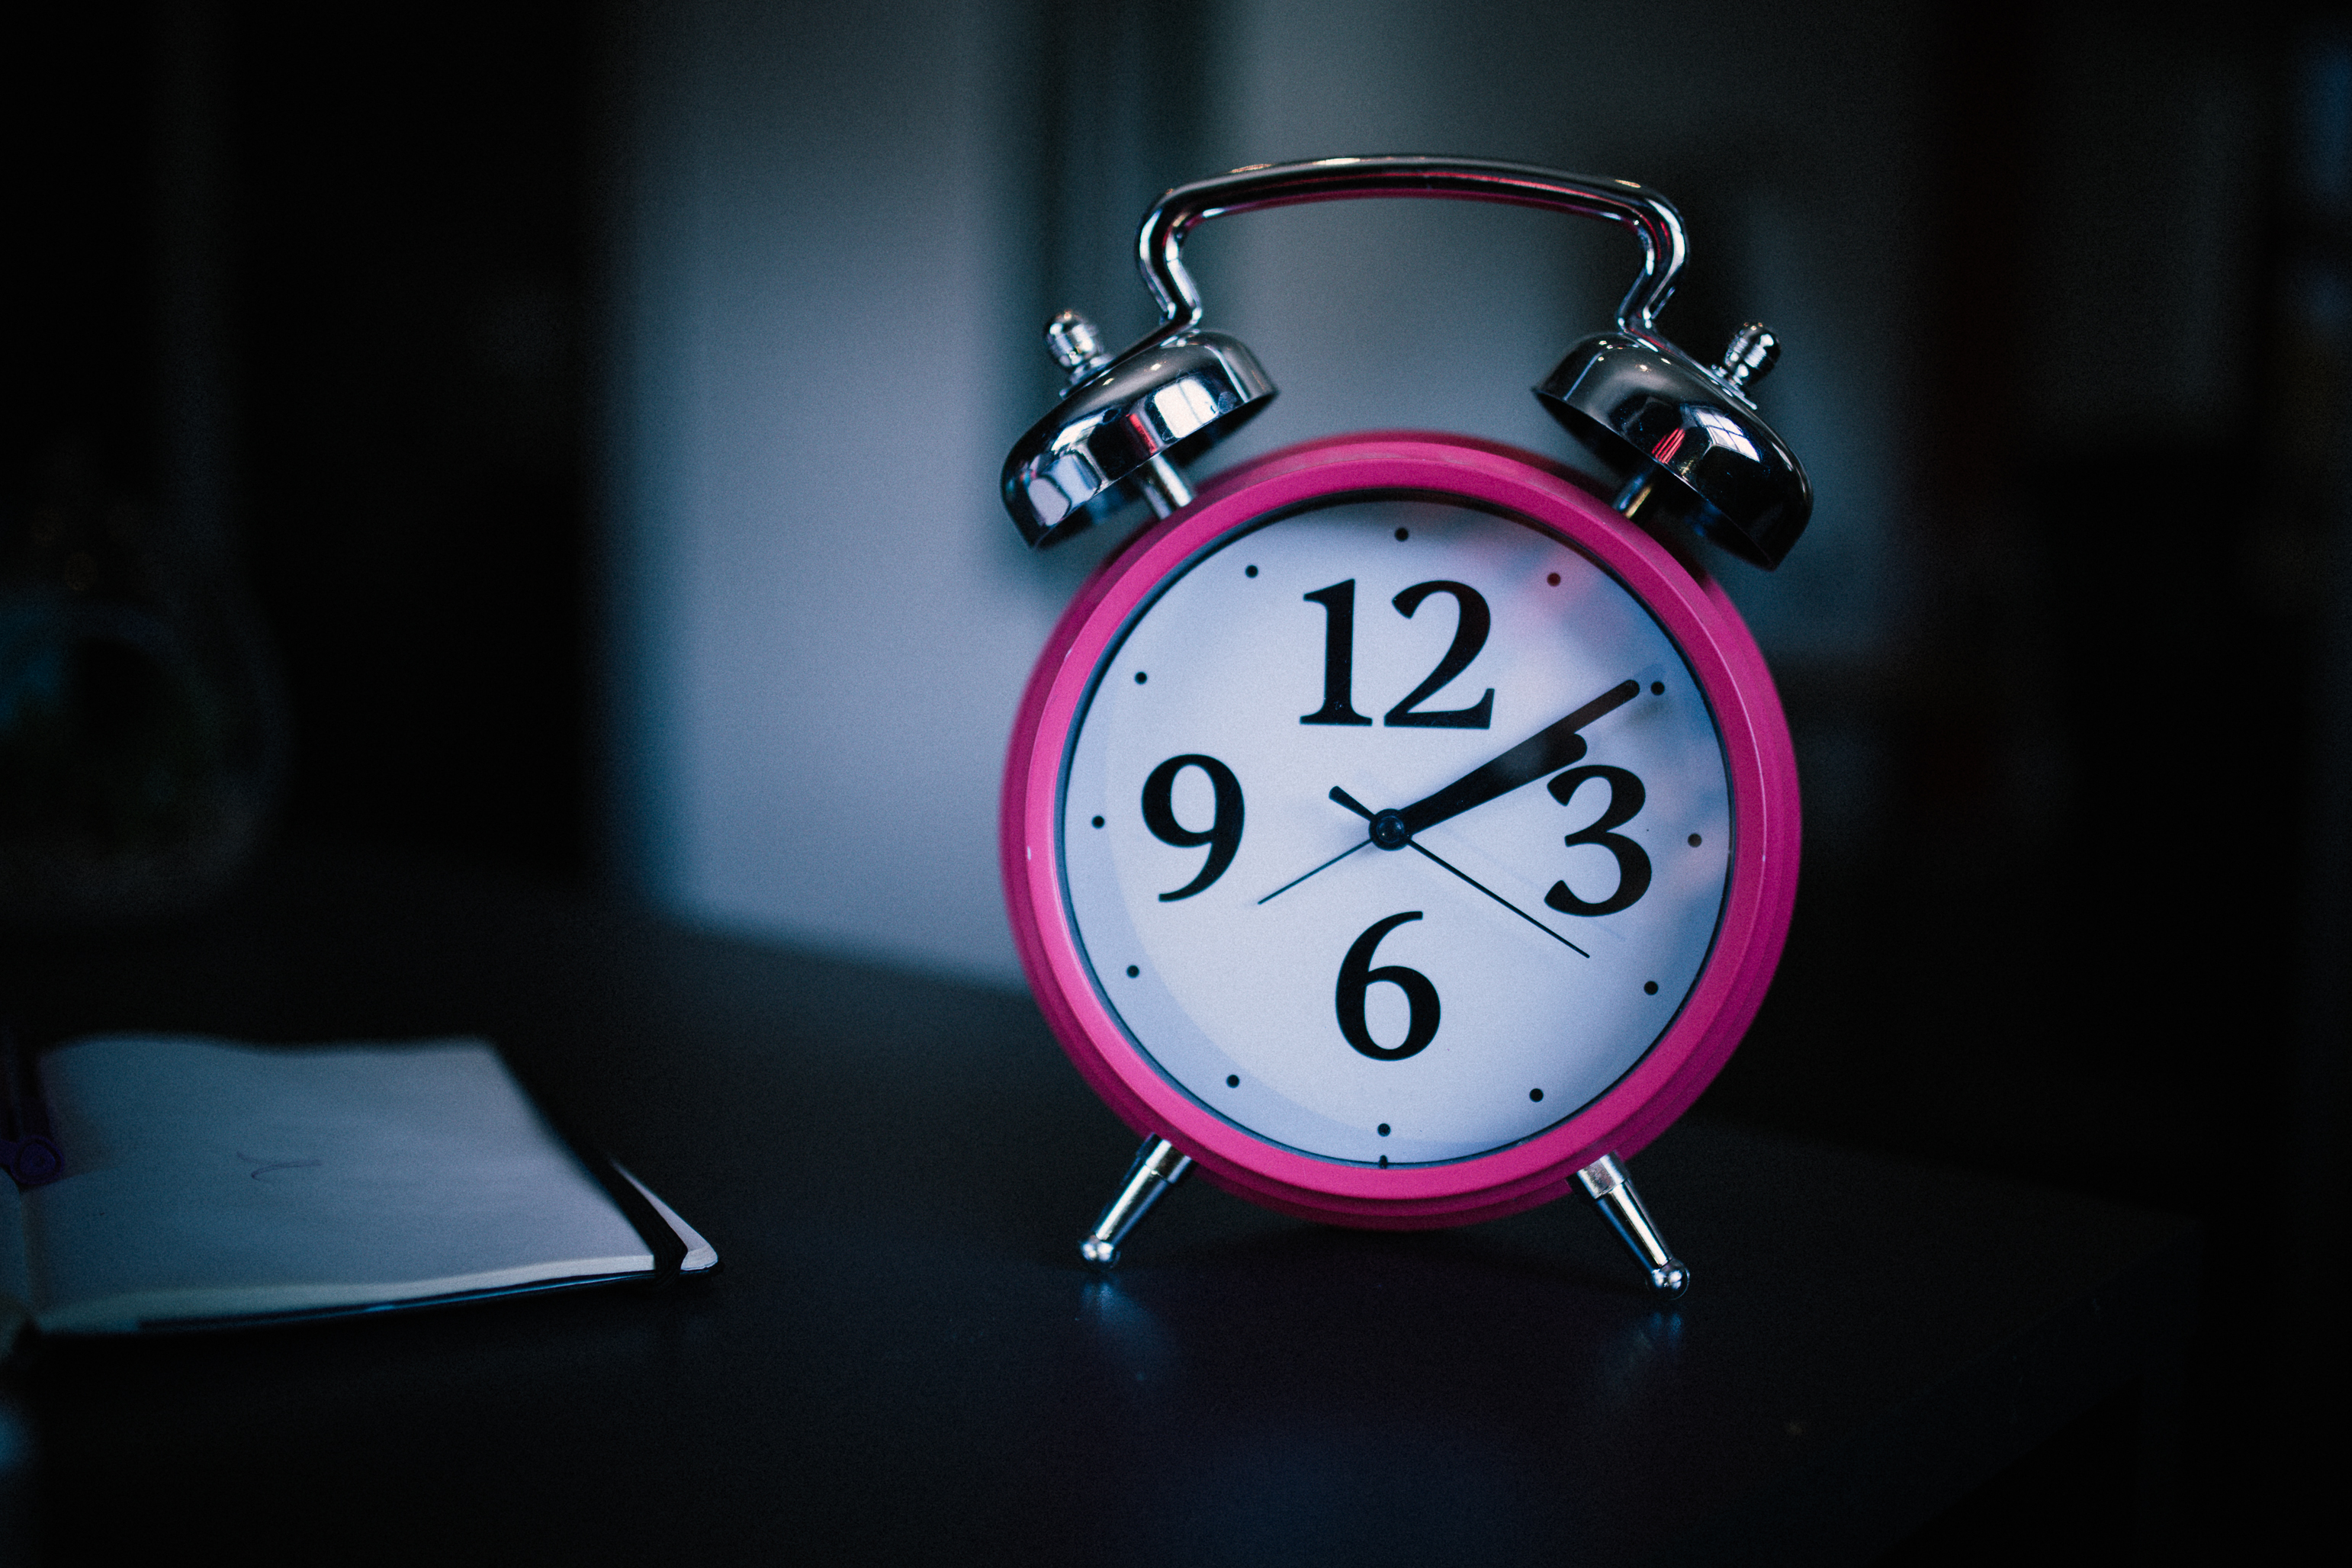
watch, hand, clock, time, number, alarm clock, macro, black, pink, circle, numbers, organ, shape